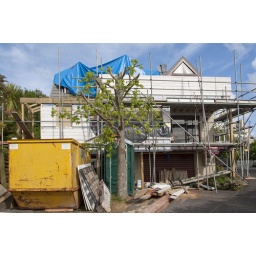
Most of the rest of the weatherboards went up- next week the roof will go back and hopefully the windows will go in yay!!